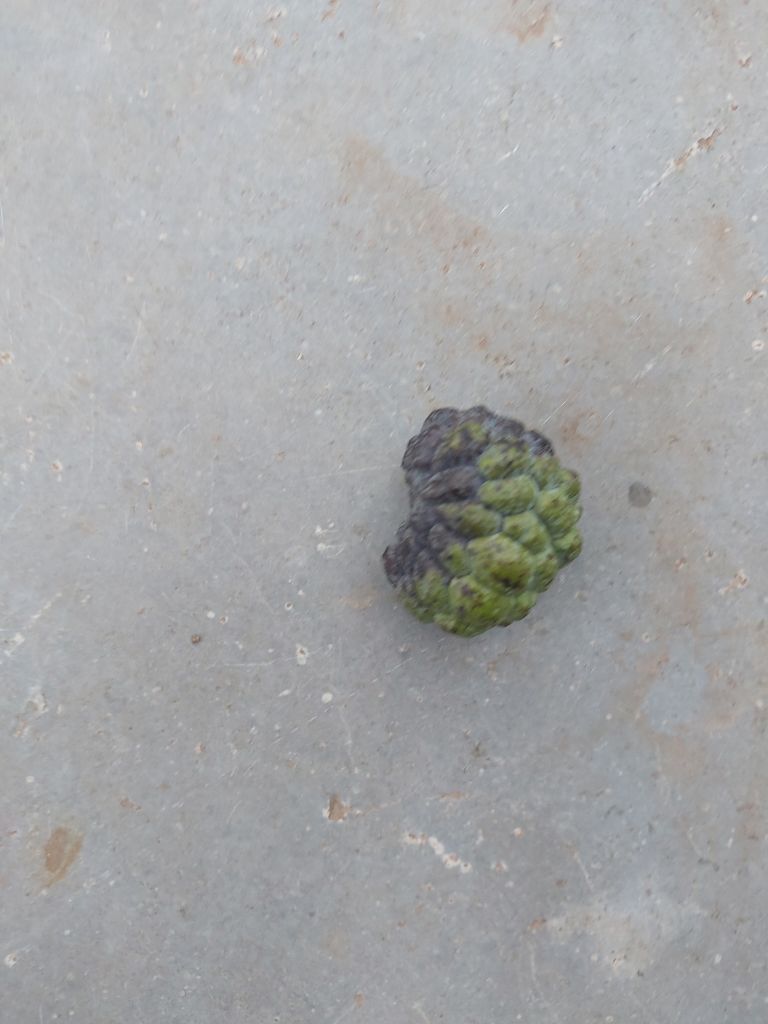
Disease label: Blank Canker